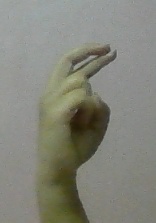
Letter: zay